Paradise for Two (1927 film)

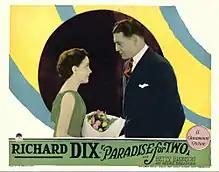
Lobby card

Paradise for Two is a 1927 American silent romantic comedy film produced by Famous Players–Lasky and distributed by Paramount Pictures. It was directed by Gregory La Cava and starred Richard Dix and Betty Bronson. Bronson had starred in a similarly titled film over at First National Pictures the previous year called "Paradise".